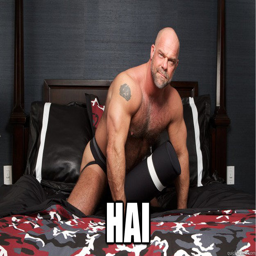
have you had a relaxing week away from classes ? no .